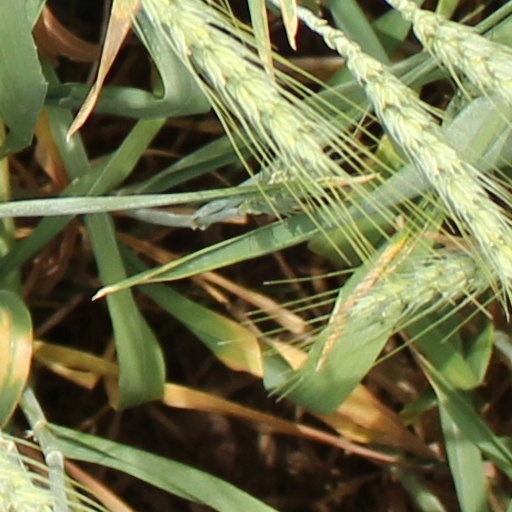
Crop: wheat